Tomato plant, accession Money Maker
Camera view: tilt-top (135 deg); turntable rotation: 60 degrees
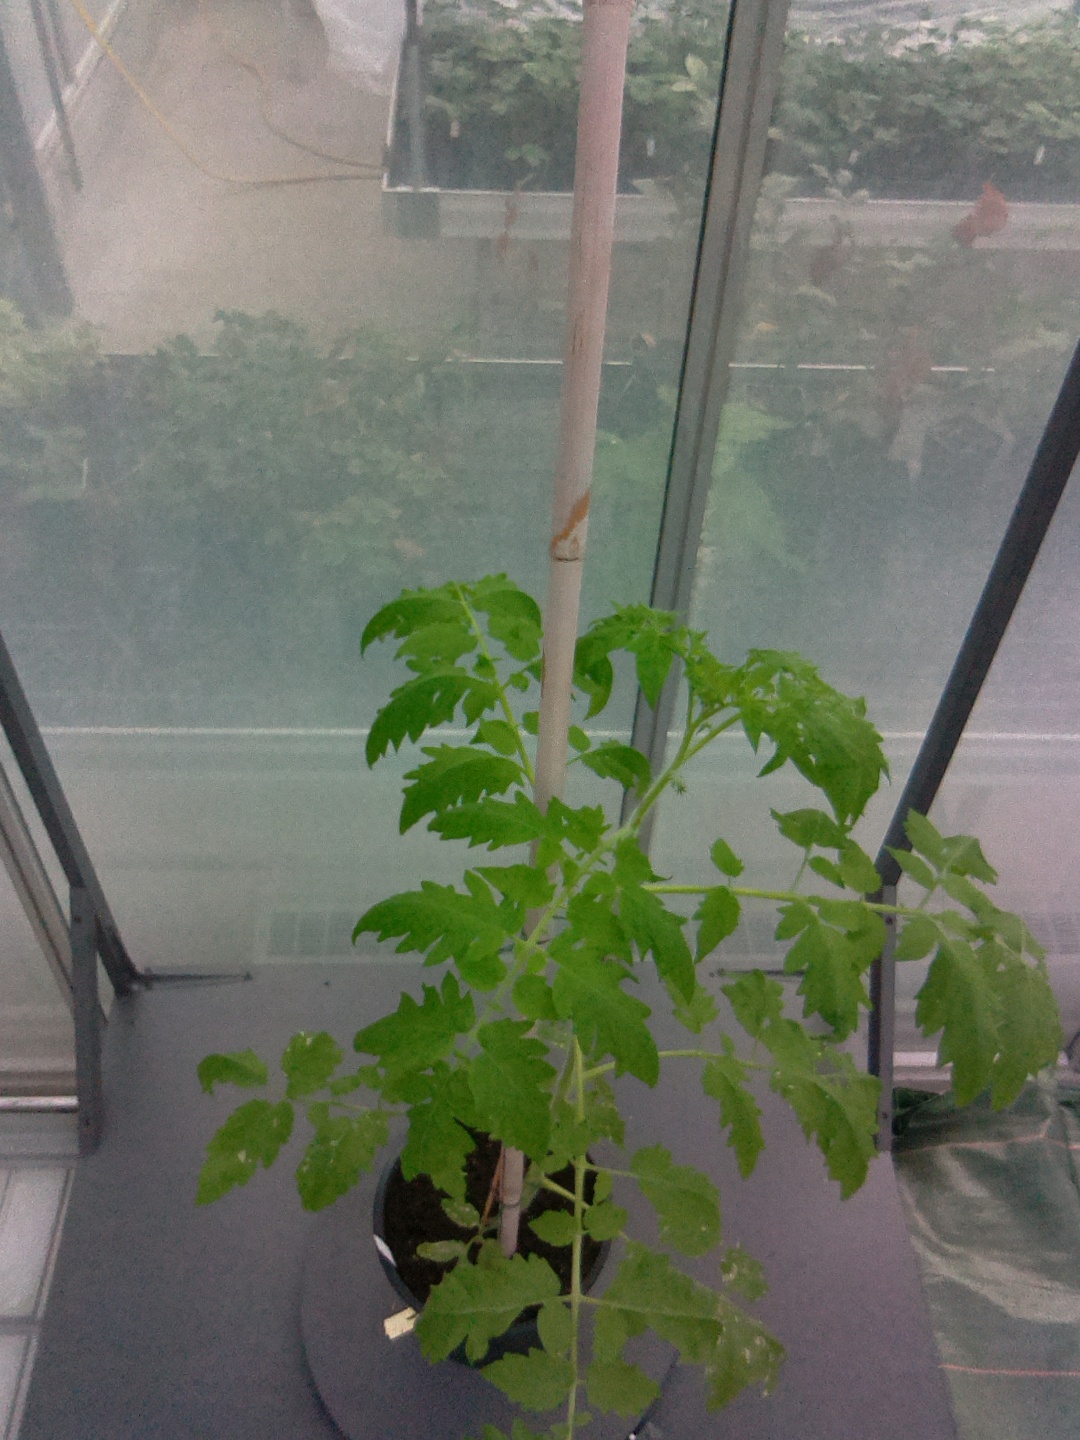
BBCH growth stage 15: 10 of true leaves visible